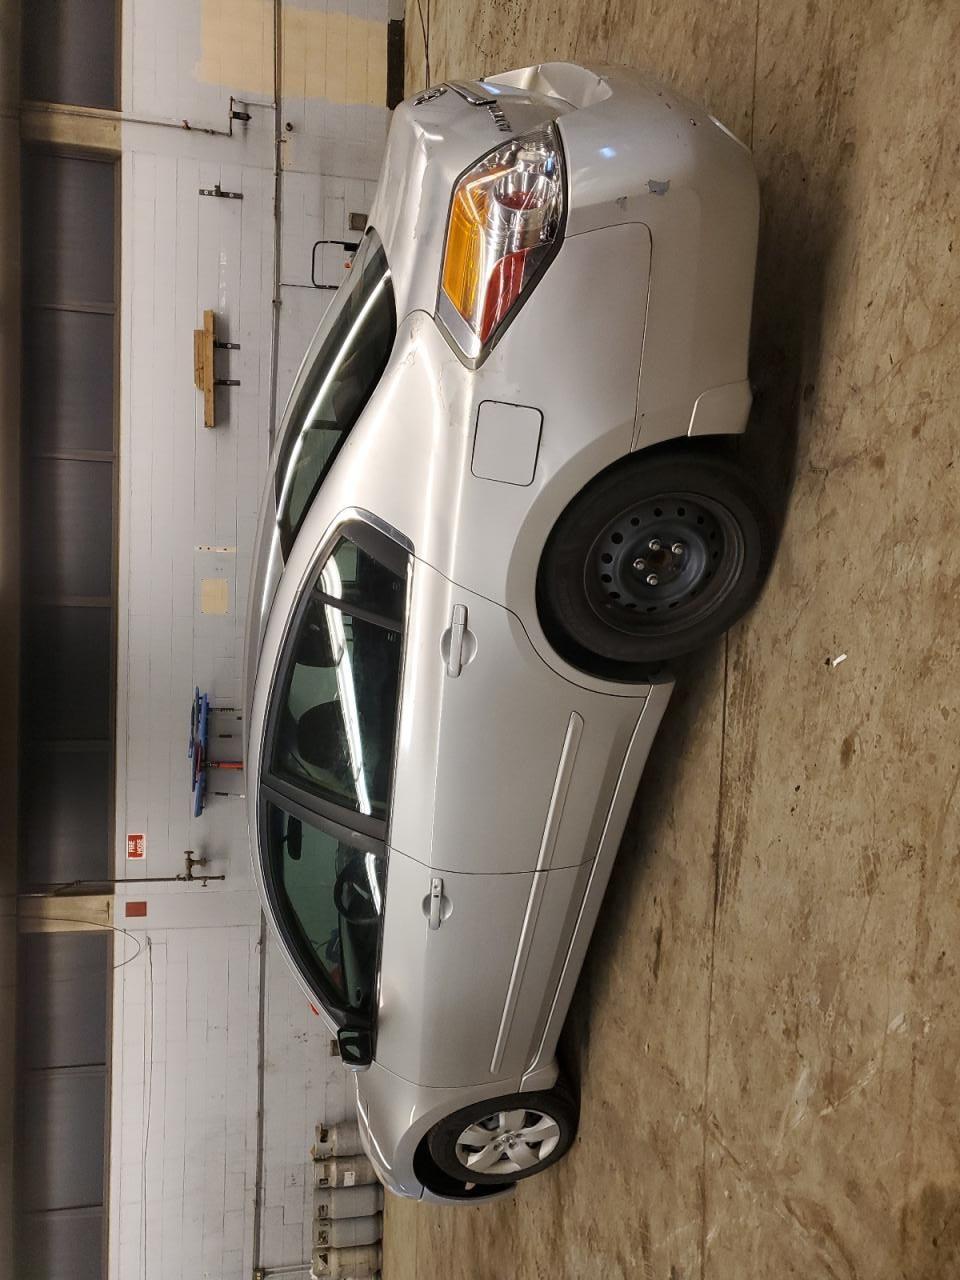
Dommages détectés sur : feu arrière gauche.
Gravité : mineur